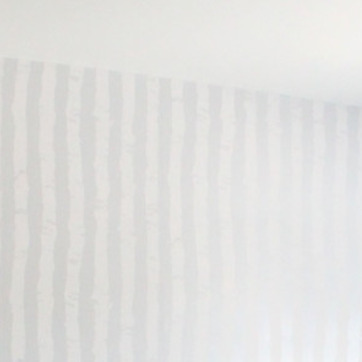
Material: wallpaper